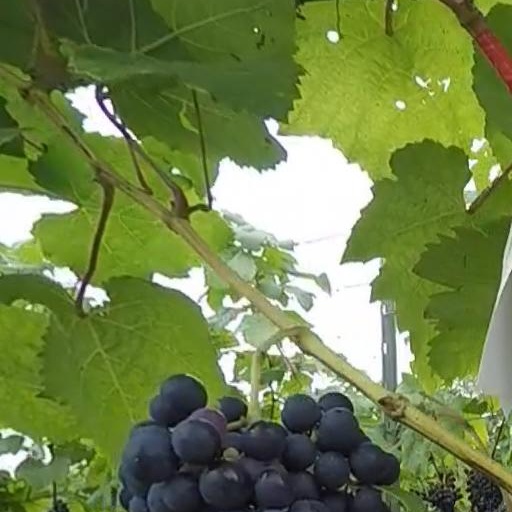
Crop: grape